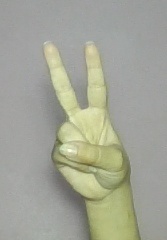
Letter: taa